SPCA 30

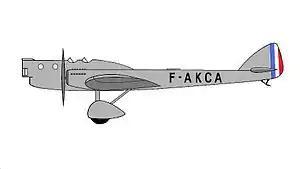
SPCA 30 with the original landing gear

The SPCA 30, also known as SPCA Type III, was a bomber aircraft designed and produced by the French aircraft manufacturer Société Provençale de Constructions Aéronautiques (SPCA).